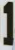
Number: 1